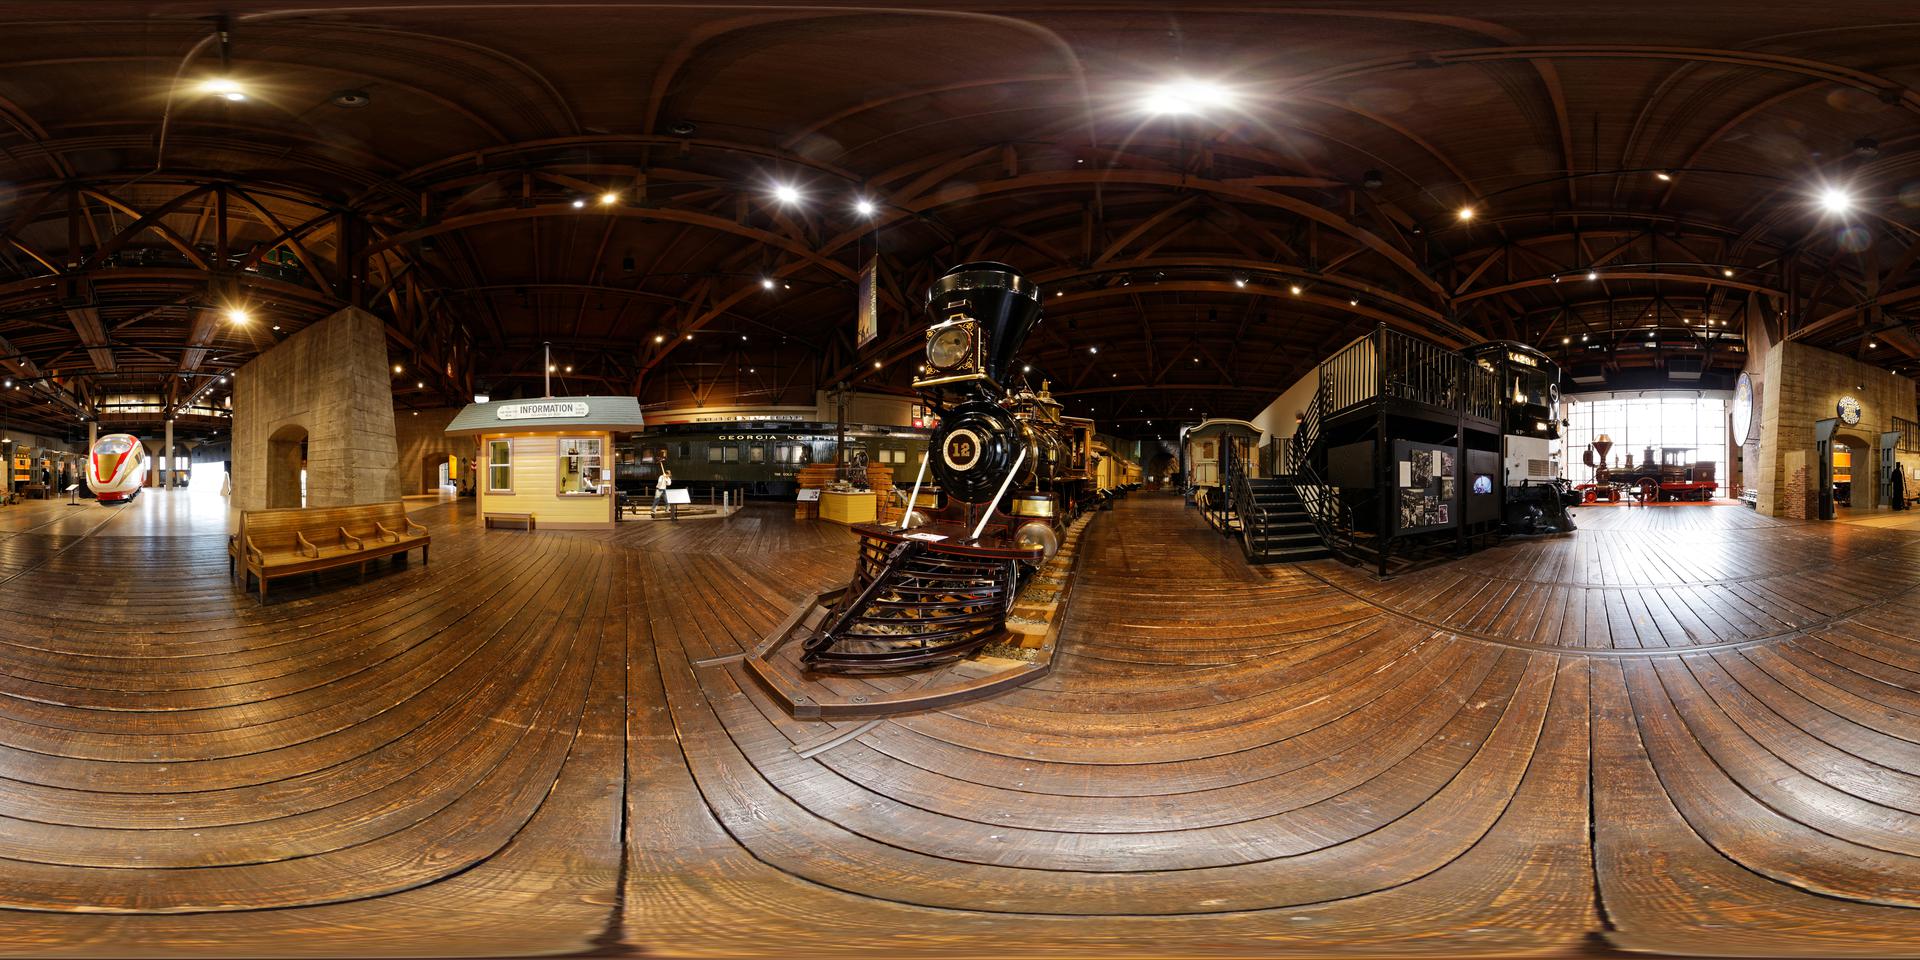
Referred object: the red and white train cab

Referred object: the black steam locomotive with number 12

Referred object: the bench opposite the information kiosk